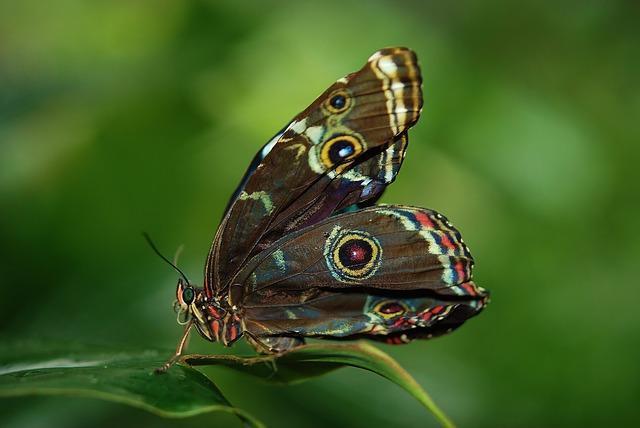
butterfly